Phyllopalpus pulchellus

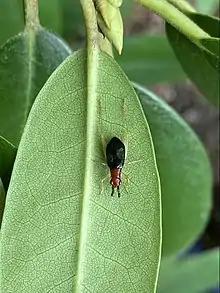
"Phyllopalus pulchellus" underneath a leaf.

"P. pulchellus" eats flowers, leaves, smaller insects, and insect eggs. It is an omnivorous species.